History of the electric vehicle

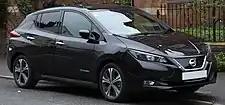
The Nissan Leaf listed as all-time best selling plug-in electric passenger car until December 2019, with 450,000 global sales.

In February 2017 Consumer Reports named Tesla as the top car brand in the United States and ranked it 8th among global carmakers. Deliveries of the Tesla Model S passed the 200,000 unit milestone during the fourth quarter of 2017. Global sales of the Nissan Leaf achieved the 300,000 unit milestone in January 2018.